Caucasus Greeks

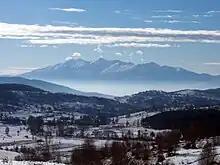
Mount Falakro, Drama Prefecture, eastern Greek Macedonia, where many Pontic Greeks and Caucasus Greeks resettled

Although large numbers of Greeks live in parts of Ukraine and southern Russia, such as Mariupol and Stavropol Krai, the term Caucasus Greeks strictly speaking should be confined to those Greeks who had settled in the former Russian Transcaucasus provinces of Batum and Kars Oblast, parts of Georgia such as the region around Tsalka, central Abkhazia and other localities of the Black Sea Russian Riviera.